Pen register

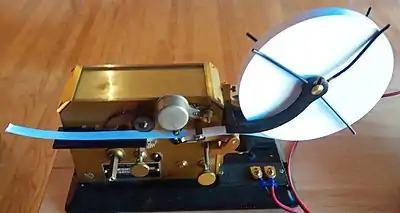
Pen register manufactured by J. H. Bunnell & Co, Brooklyn, New York

The term "pen register" originally referred to a device for recording telegraph signals on a strip of paper. Samuel F. B. Morse's 1840 telegraph patent described such a register as consisting of a lever holding an armature on one end, opposite an electromagnet, with a fountain pen, pencil or other marking instrument on the other end, and a clockwork mechanism to advance a paper recording tape under the marker.